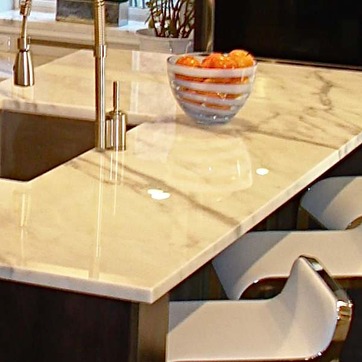
Material: polishedstone